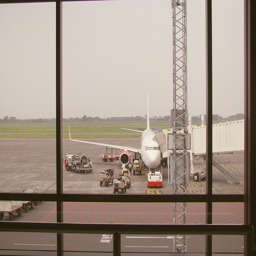
the cars are all around the plane loading things on it.
A plane being loaded on the tarmac of an airport.
An airplane and airport crews preparing for takeoff.
a large airplane with some cars parked under it
A view of an airplane out of an airport window